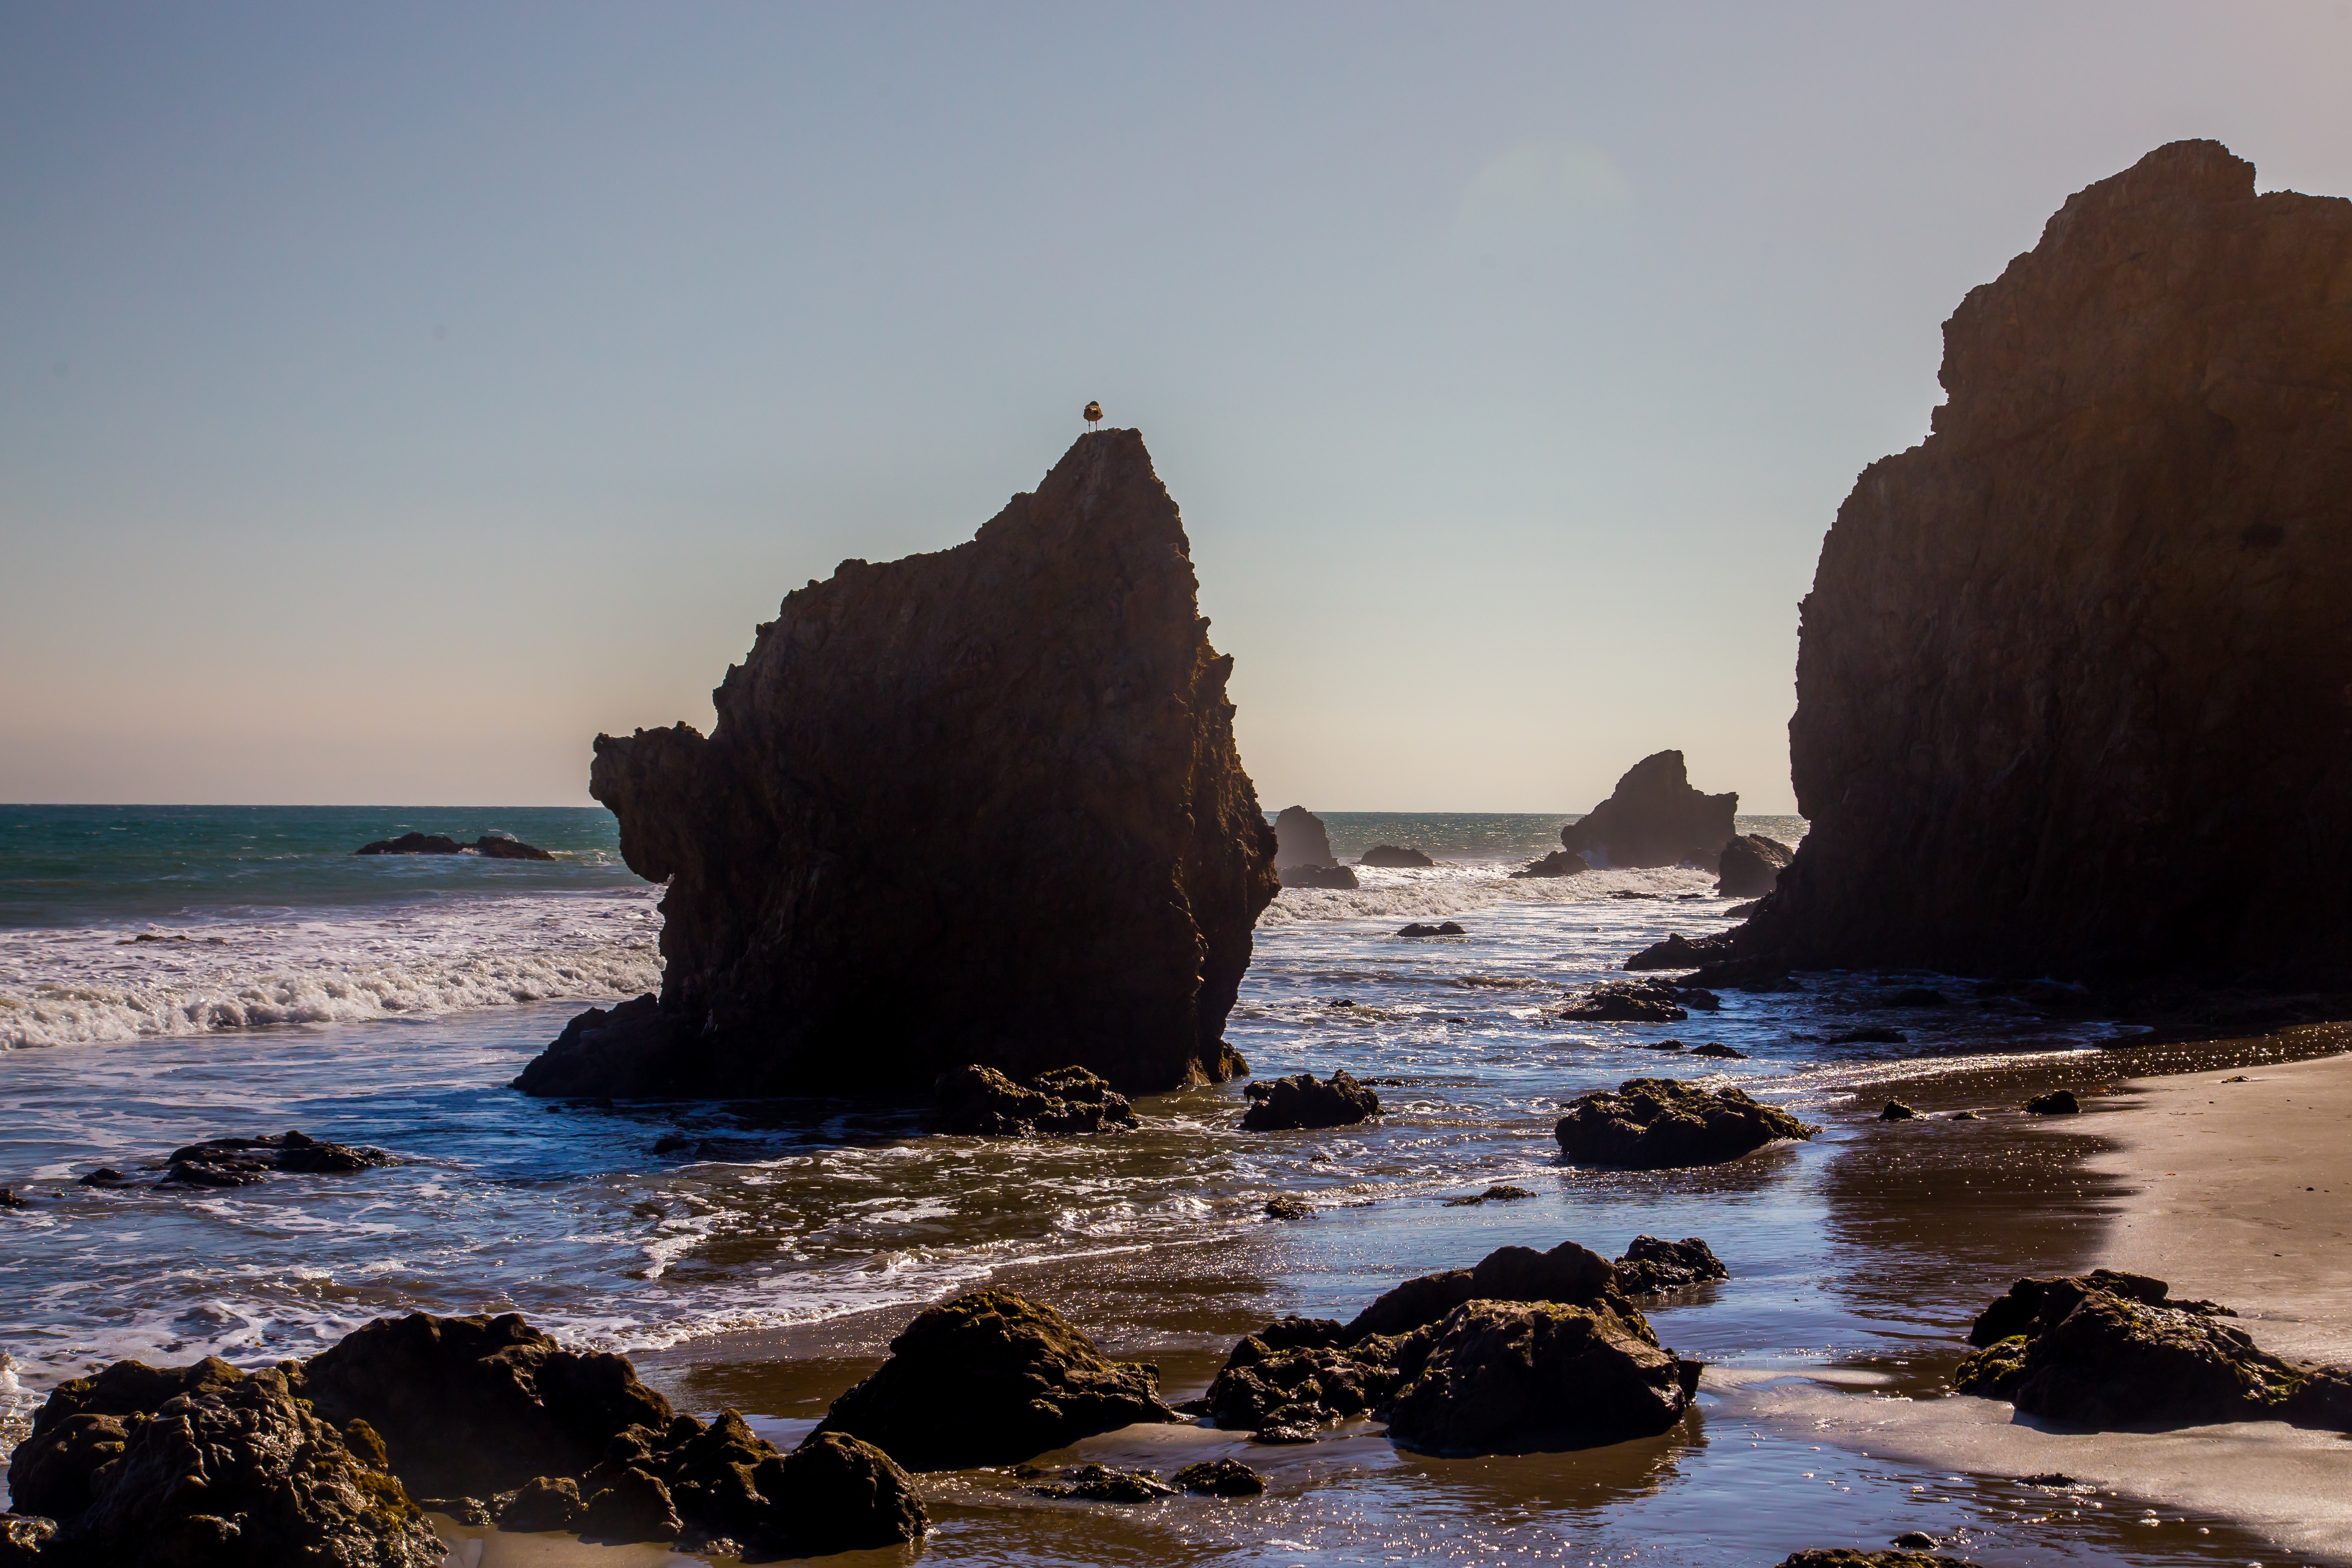
beach, landscape, sea, coast, water, sand, rock, ocean, horizon, sunrise, sunset, sunlight, morning, shore, wave, dawn, formation, cliff, dusk, evening, cove, bay, stack, terrain, material, body of water, cape, landform, geographical feature, wind wave